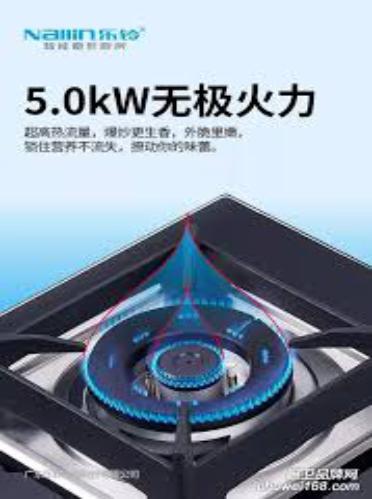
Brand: nallin
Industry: Necessities